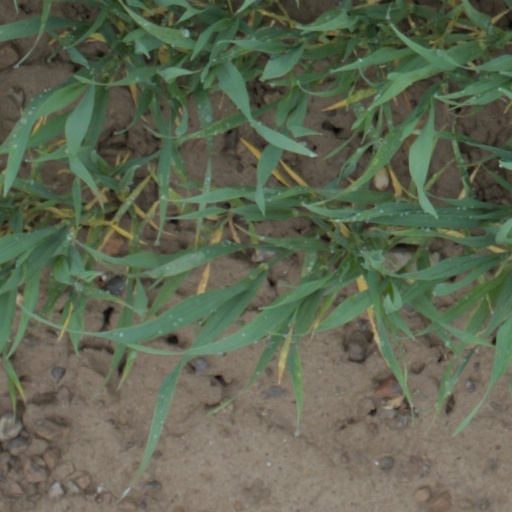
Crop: wheat